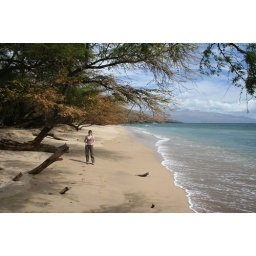
beach below ho'oilo house